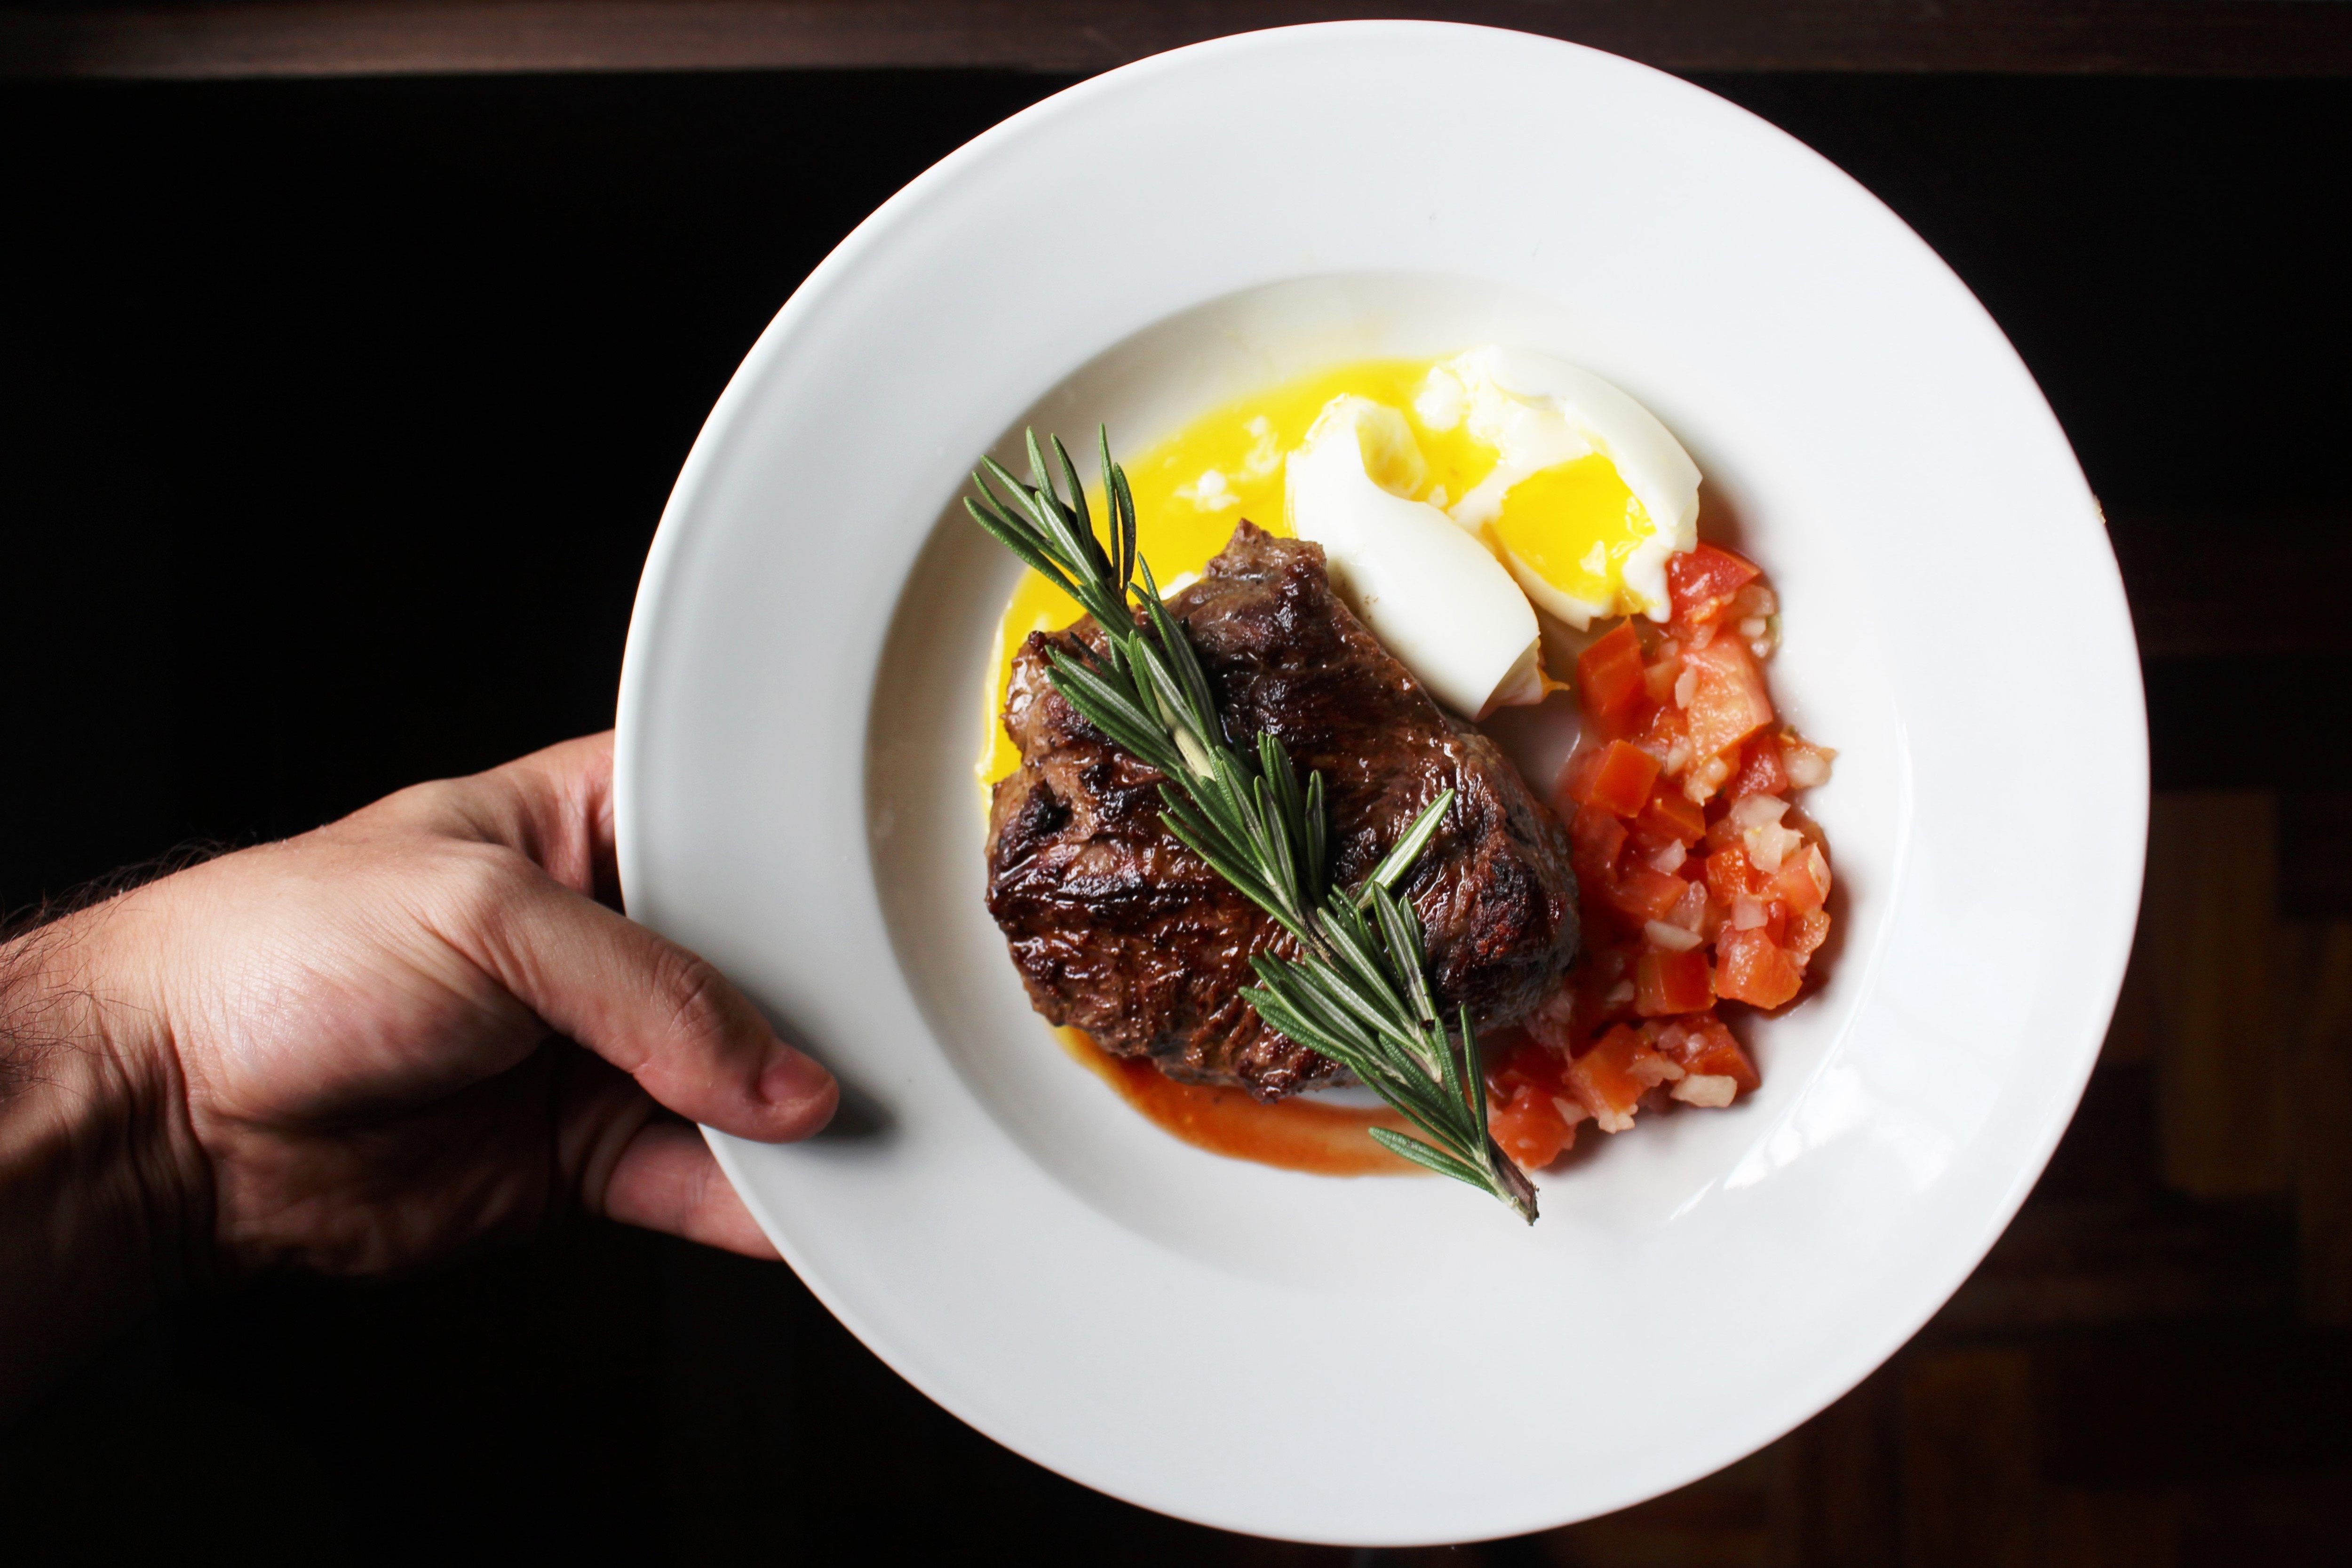
dish, cuisine, food, ingredient, meat, comfort food, short ribs, brunch, meal, produce, la carte food, recipe, bibimbap, poached egg, breakfast, beef, steak, tapa